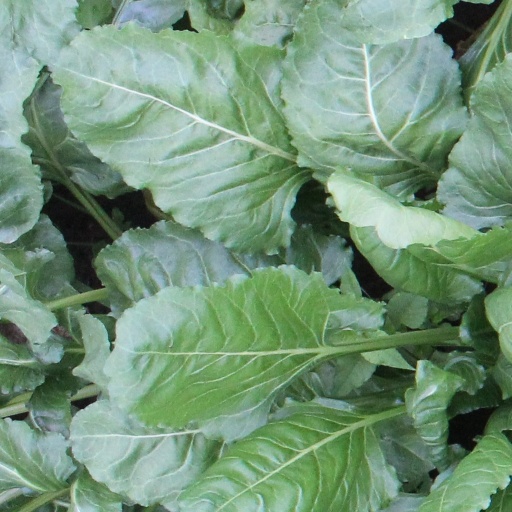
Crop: sugar beet